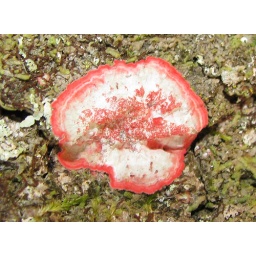
A patch of colorful lichen on a tree in the Green Swamp